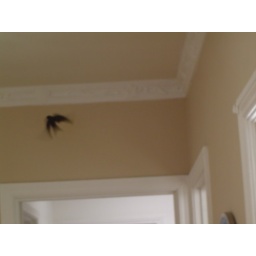
The bird that got trapped in the house